Mark Pulisic

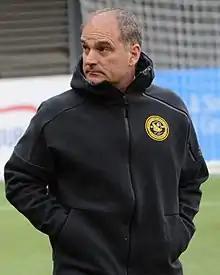
Pulisic in 2018

Mark Pulisic (born September 20, 1968) is an American former soccer player and coach of Croatian descent. He played for the Harrisburg Heat for his entire professional career. He is the father of Christian Pulisic, who plays for AC Milan and the United States men's national team.